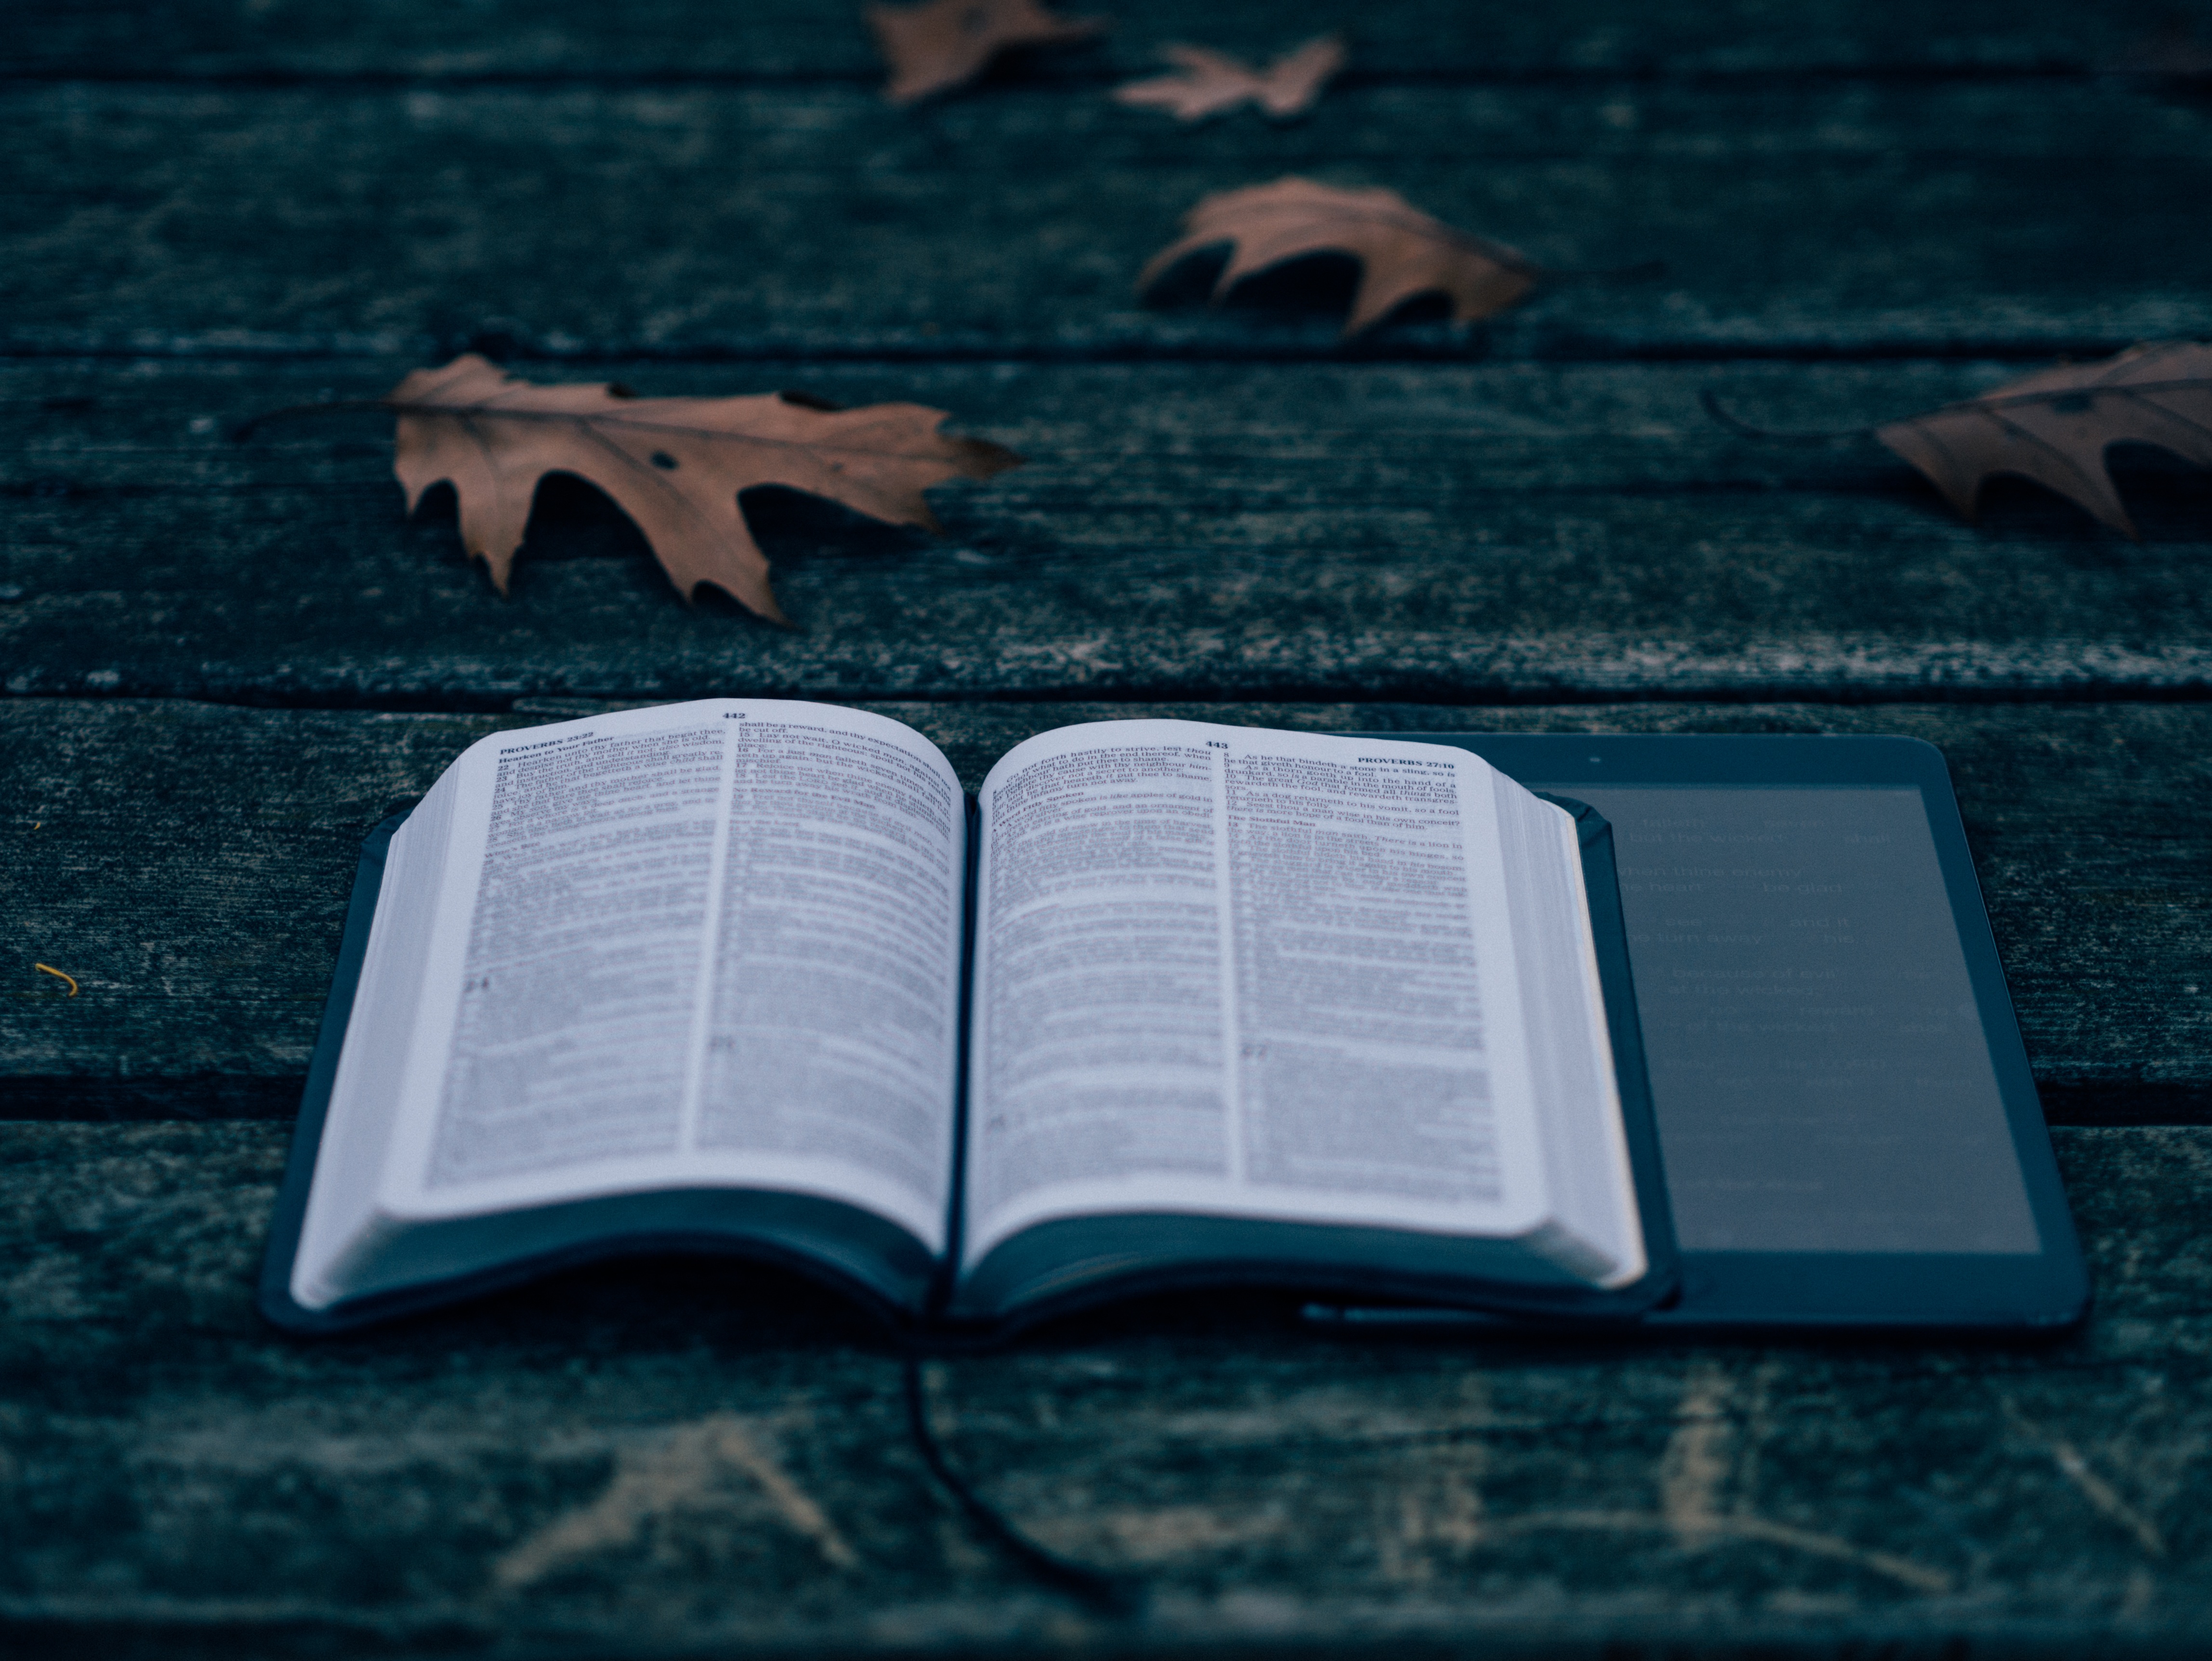
wing, blue, brand, font, text, screenshot